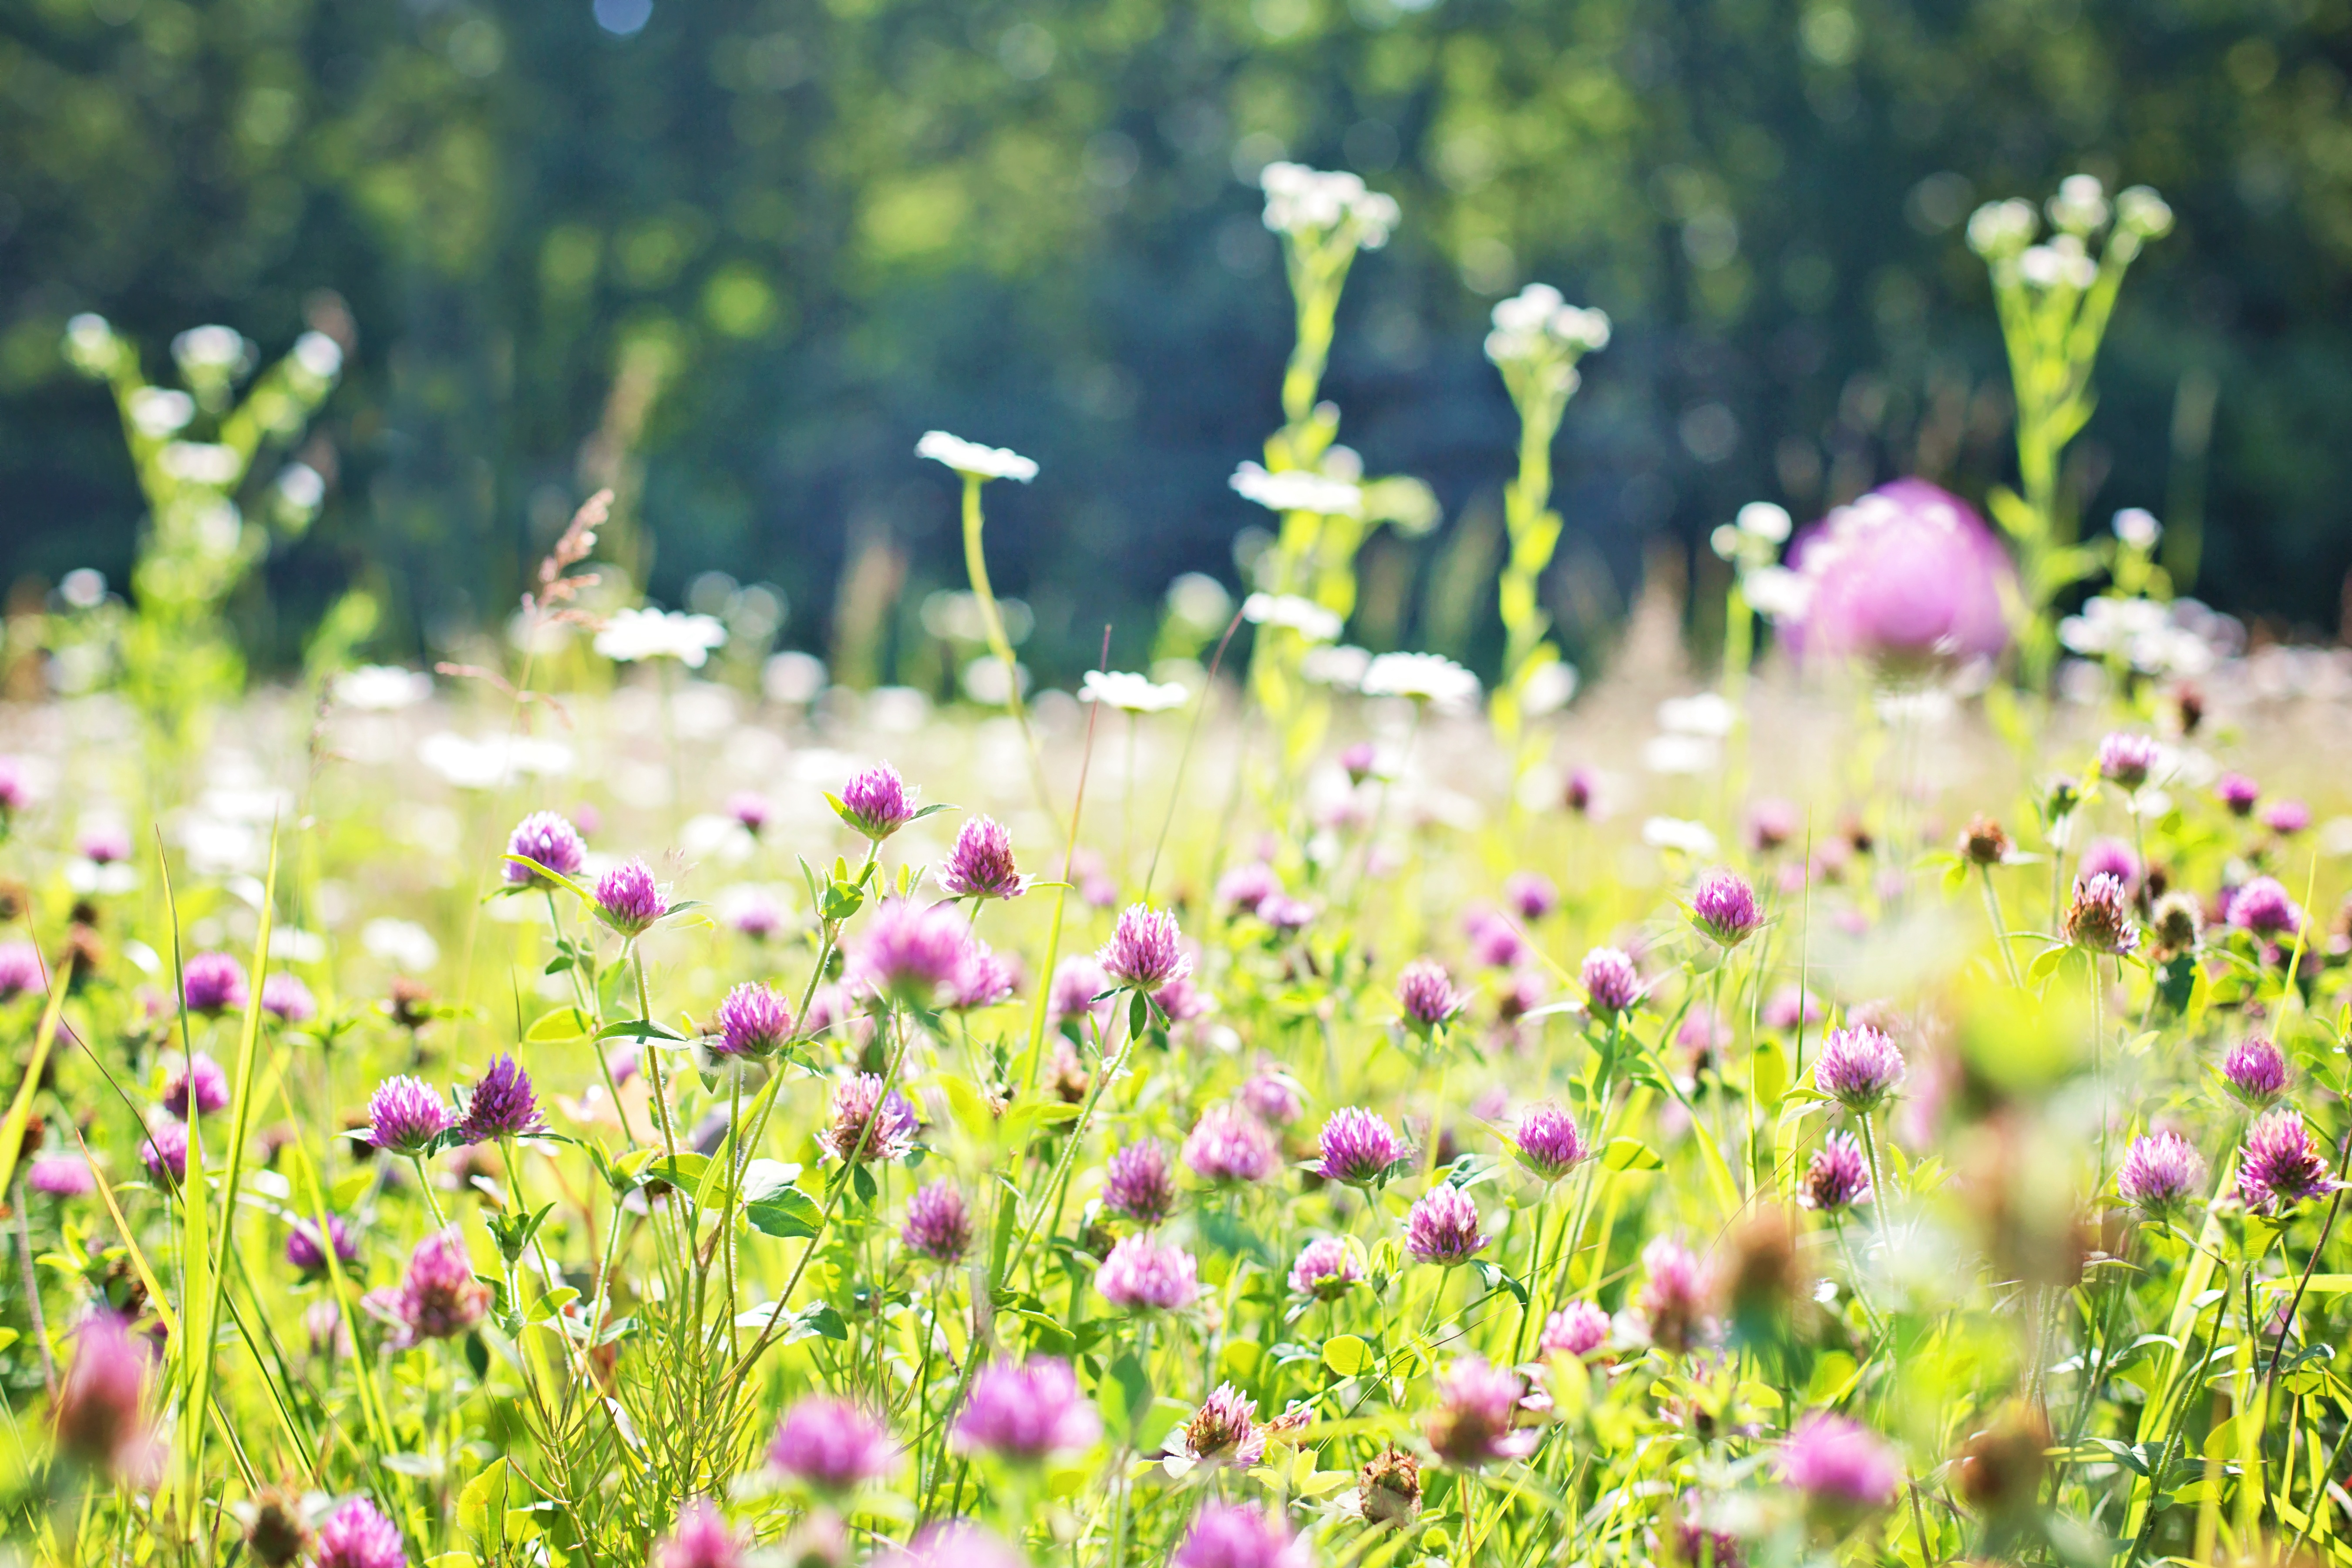
nature, grass, outdoor, blossom, plant, field, lawn, meadow, prairie, flower, petal, summer, wild, green, botany, garden, flora, tall grass, wildflower, grassland, wildflowers, woodland, habitat, flowering plant, purple thistle, natural environment, land plant